Psah Chas

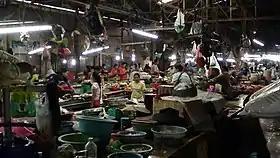
An open view on "Psah Chas"

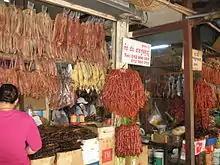
Dried fish and pork sausages for sale in "Psah Chas"

Psah Chas, also commonly romanized as Phsar Chas, Psar Chas or Psar Chaa, is a market in Siem Reap in northern Cambodia. Not to be confused with the similarly named "Psah Chas" in Phnom Penh that is geared toward locals, this market in the south of the city caters to locals and tourists alike. The market is such a fixture in Siem Reap that many businesses give their address in relation to "Psah Chas". The Khmer word "psah" ("market")) is derived from "pasar" ("market"), either from Malay or Cham, both of which in turn derive from Persian "bazar".